Robinhood Markets

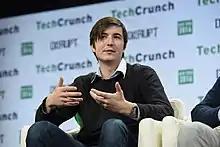
Co-founder of Robinhood Vladimir Tenev speaks onstage during TechCrunch Disrupt NY 2016 at Brooklyn Cruise Terminal on May 10, 2016, in New York City.

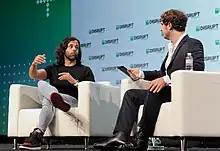
Robinhood co-founder Baiju Bhatt (left) and moderator Josh Constine (right) speak onstage during Day 2 of TechCrunch Disrupt SF 2018 at the Moscone Center on September 6, 2018, in San Francisco, California.

Robinhood Markets, Inc. is an American financial services company based in Menlo Park, California. It provides an electronic trading platform that facilitates trades of stocks, exchange-traded funds, options, index options, futures contracts, outcomes on prediction markets, and cryptocurrency. It also offers cryptocurrency wallets, wealth management, credit cards and other banking services, some in partnership with banks insured by the FDIC, as well as a news website, Sherwood.News. The company's revenue comes from transactions (including payment for order flow and markups on cryptocurrency; 54% of Q2 2025 revenues), net interest income (primarily from margin lending, interest earned on customers' cash balances, and credit cards; 36% of Q2 2025 revenues), and other sources (subscription fees and advertising revenue on Sherwood.News; 9% of Q2 2025 revenues). The company has 27.4 million funded customers and $279 billion in assets under custody. Its platform is available in the U.S., the UK, and, for trading cryptocurrency and tokenized stocks and ETFs only, in the European Union.